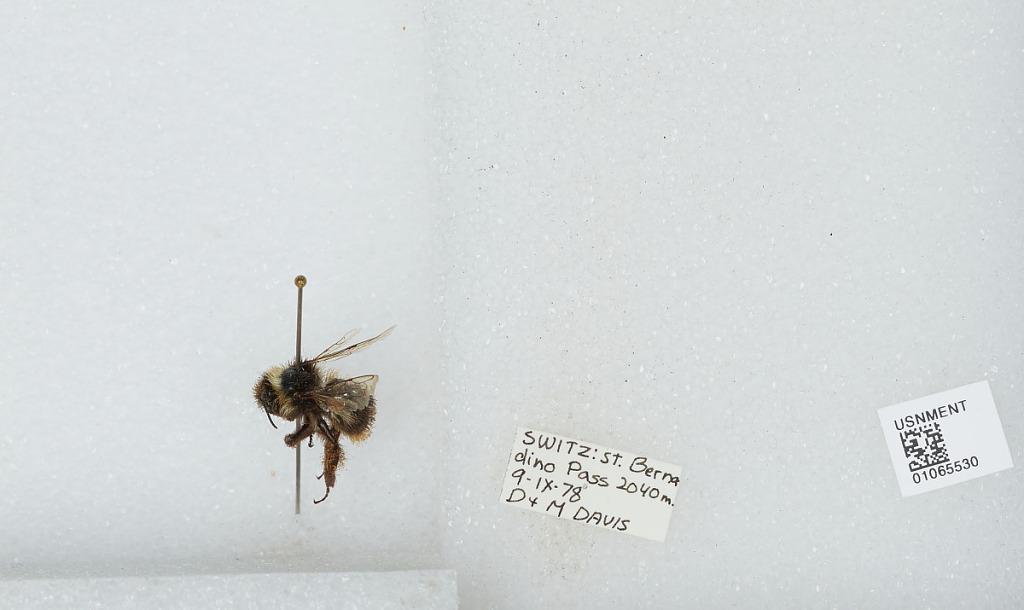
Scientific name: Bombus sp.
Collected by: D. Davis & M. Davis
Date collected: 1978-9-9
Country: Switzerland
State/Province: Grisons
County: Moesa
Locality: San Bernardino Pass
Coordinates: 46.496, 9.17038